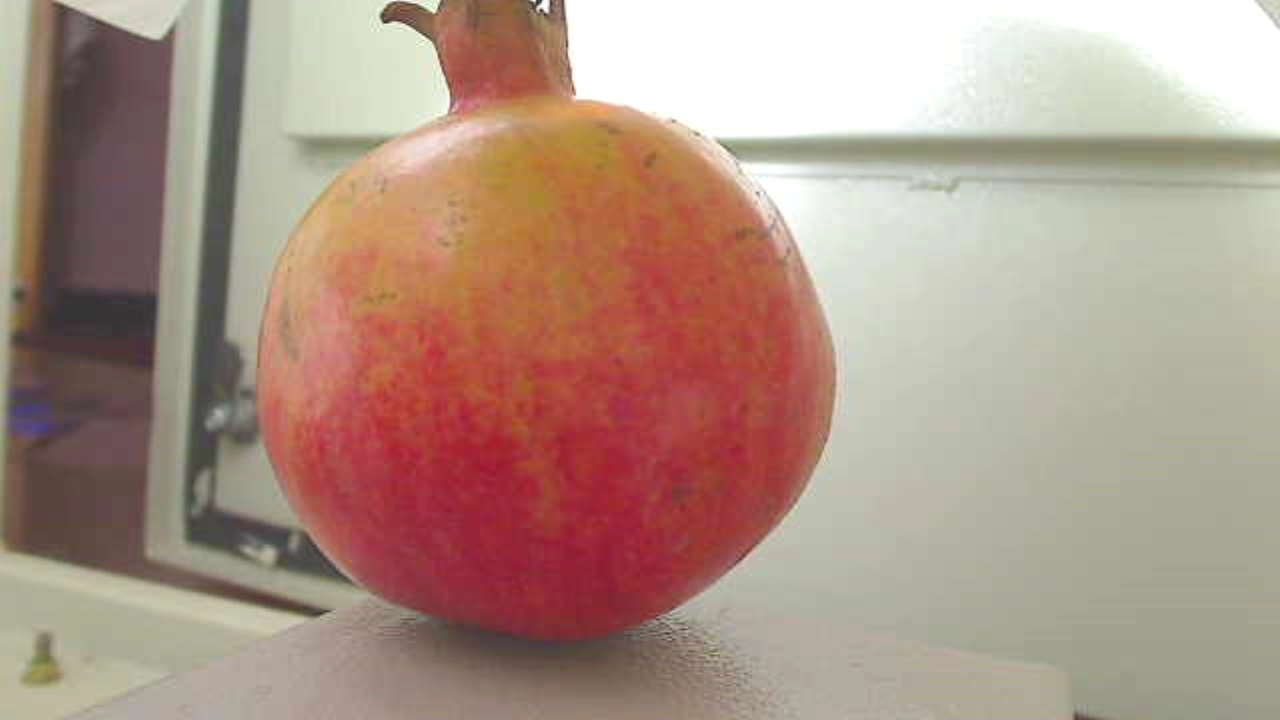
Grade: grade-2
Quality: quality-3